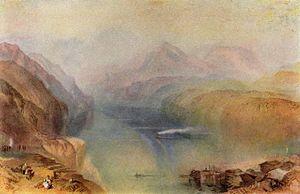
L’aquarelle est une peinture dans laquelle la gomme arabique lie des pigments transparents laissant apparaître le support de peinture. La gouache, de composition identique, est opaque.